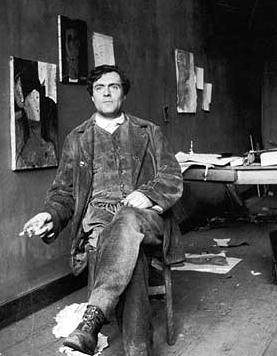
อาเมเดโอ โมดิลยานี

| name = อาเมเดโอ โมดิลยานี
| image = Amedeo Modigliani Photo.jpg
| caption = อาเมเดโอ โมดิลยานี
| birth_place = Livorno|ลีวอร์โน ราชอาณาจักรอิตาลี
| death_place = ปารีส สาธารณรัฐฝรั่งเศสที่ 3|สาธารณรัฐฝรั่งเศสที่สาม
| nationality = อิตาลี
| field = จิตรกรรม, ประติมากรรม
| training = Accademia di Belle Arti di Firenze|อักกาเดเมียดีเบลเลอาร์ตี ฟลอเรนซ์
| partner = Jeanne Hébuterne|ฌาน เอบูว์แตร์น (1917&ndash;1920, เสียชีวิต)
| children = 4 รวมถึง Jeanne Modigliani|ฌาน โมดิลยานี
อามาเดโอ เกลเมนเต โมดิลยานี (, ; 12 กรกฎาคม 1884 – 24 มกราคม 1920) เป็นจิตรกรรม|จิตรกรและประติมากรรม|ประติมากรชาวอิตาลี เขาเป็นที่รู้จักจากภาพเขียนบุคคลและภาพเปลือยส่วนหนึ่งของmodern art|ศิลปะยุคมอเดิร์น มีลักษณะเด่นอยู่ที่การยืดยาวใบหน้า คอ และลำตัวจนเกินจริง
ในปี 2010 ภาพเขียนบุคคลเปลือยของโมดิลยานีซึ่งเป็นหนึ่งในชุดภาพเปลือยที่เขาสร้างสรรค์ขึ้นในปี 1917 ถูกประมูลไปด้วยราคา 68.9 ล้านดอลลาร์ ถือเป็นชิ้นงานที่ราคาแพงที่สุดของเขา กระทั่งในปี 2015 ซึ่งภาพเขียนจากปี 1917 ในชื่อ "Nu couché" ประมูลขายที่Christie's|คริสทีส์ในนิวยอร์กด้วยมูลค่า 170.4 ล้านดอลลาร์ ส่วนในปี 2018 ภาพเขียนจากปี 1917 ในชื่อ "Nu couché (sur le côté gauche)" ถูกประมูลขายที่Sotheby's|ซอเธบีส์ในนิวยอร์กด้วยมูลค่า 157.2 ล้าน ถือเป็นภาพเขียนที่ประมูลไปในราคาแพงที่สุดในประวัติศาสตร์ของซอเธบีส์ "$157 Million for a Modigliani Raises Hardly Any Eyebrows", "The New York Times", 14 May 2018
==ผลงานสำคัญ==
: "ดูwikidata:Wikidata:WikiProject sum of all paintings/Creator/Amedeo_Modigliani|รายชื่อผลงานทั้งหมดของโมดิลยานีที่วิกิสนเทศ
=== ภาพเขียน ===
* "Head of a Woman with a Hat" (1907)
* "Portrait of Juan Gris" (1915)
* "Portrait of Pablo Picasso" (1915)
* "Portrait of the Art Dealer Paul Guillaume" (1916)
* "Portrait of Jean Cocteau" (1916)
*"Jeanne Hébuterne with Hat and Necklace" (1917)
* "Nu couché" (1917-1918)
* "Seated Nude" (c. 1918), พิพิธภัณฑ์ศิลปะโฮโนลูลู
* "Portrait of Jeanne Hébuterne" (1918)
* "Jeanne Hébuterne aux épaules nues" (1919)
* "Woman with a Fan" (1919) ถูกขโมยจากMusée d'Art Moderne de la Ville de Paris|พิพิธภัณฑ์ศิลปะสมัยใหม่ปารีส ไปในปี 2010 and portrayed in the films "Trance" and "Skyfall"
* "Portrait of Marios Varvoglis" (1920; ภาพเขียนชิ้นสุดท้าย)
====ระเบียงภาพ====
File:Amedeo Modigliani, 1908, Portrait of Maude Abrantes, oil on canvas, 81 x 54 cm, Reuben and Edith Hecht Museum, Haifa.jpg|"Portrait of Maude Abrantes", 1907, Hecht Museum|พิพิธภัณฑ์เฮคต์
File:Amedeo Modigliani - Paul Guillaume, Novo Pilota - Google Art Project.jpg|Paul Guillaume, "Novo Pilota", 1915, Musée de l'Orangerie|พิพิธภัณฑ์ลอร็องเฌอรี
File:Bride and Groom.jpg|"Bride and Groom", 1915
File:Amedeo Modigliani - Jacques and Berthe Lipchitz - Google Art Project.jpg|"Jacques and Berthe Lipchitz", 1916
File:1916, Modigliani, Leon Indenbaum.jpg|"Léon Indenbaum", 1916, Henry and Rose Pearlman Collection, Princeton University Art Museum|พิพิธภัณฑ์ศิลปะมหาวิทยาลัยพรินซ์ตัน
File:Portrait of Beatrice Hastings Amedeo Modigliani 1916.jpeg|"Portrait of Beatrice Hastings", 1916
File:Amedeo Modigliani 032.jpg|"Portrait of Moise Kisling", 1915
File:Amedeo Modigliani - Madame Kisling (ca.1917).jpg|"Madame Kisling," 1917
File:Portrait-of-the-Artist's-Wife 1918 Amedeo Modigliani.jpg|"Portrait of the Artist's Wife" (Jeanne Hébuterne), 1918
File:Amedeo Modigliani 025.jpg|"Jeanne Hébuterne with Yellow Sweater", 1918
File:Portrait of dedie.jpg|"Dedie Hayden", 1918, Centre Georges Pompidou|ศูนย์ฌอร์ฌ ปงปีดู
File:Modigliani-autoretrato-macusp1.jpg|"Self-portrait", 1919, oil on canvas, Museum of Contemporary Art, University of São Paulo|พิพิธภัณฑ์ศิลปะร่วมสมัยเซาเปาลู
File:Amedeo Modigliani - Gypsy Woman with Baby (1919).jpg|"Gypsy Woman with Baby", 1919, National Gallery of Art|หอศิลป์แห่งชาติ
File:Amedeo Modigliani 010.jpg|"The Little Peasant (Amedeo Modigliani)|The Little Peasant", 1918, Tate Liverpool|เทตลิเวอร์พูล
File:Amedeo Modigliani, 1918, Portrait of a Young Woman, oil on canvas, 61 x 45.7 cm, New Orleans Museum of Art.jpg|"Portrait of a Young Woman", 1918, New Orleans Museum of Art|พิพิธภัณฑ์ศิลปะนิวออร์ลีนส์
File:Modigliani - Busto de mulher.jpg|"Buste de femme", unknown, before 1919, Museo Nacional de Bellas Artes (Buenos Aires)|พิพิธภัณฑ์วิจิตรศิลป์แห่งชาติ บัวโนสไอเรส
File:GUGG Beatrice Hastings.jpg|"Beatrice Hastings", 1916–1919, Solomon R. Guggenheim Museum|พิพิธภัณฑ์กุกเกนไฮม์
File:Amedeo Modigliani, 1919, Woman with a Fan, oil on canvas, 100 x 65 cm, Musée d'Art Moderne de la Ville de Paris.jpg|"Woman with a Fan", 1919, ถูกขโมยไปแล้วจากMusée d'Art Moderne de la Ville de Paris|พิพิธภัณฑ์ศิลปะสมัยใหม่ปารีส
File:Amedeo Modigliani - Portrait of Jeanne Hebuterne, Seated, 1918 - Google Art Project.jpg|"Portrait of Jeanne Hebuterne, Seated", 1918, Israel Museum|พิพิธภัณฑ์อิสราเอล
File:Amedeo Modigliani 035.jpg| "Portrait of Blaise Cendrars", 1917, Galleria Sabauda|กัลเลรีอาซาเบาดา ตูริน
===ประติมากรรม===
* Tête (sculpture)|"Tête" (1910/1912)
* "Head of a Woman" (1910/1911).
* "Head" (1911–1913).
* "Head" (1911–1912).
* "Head" (1912).
* "Rose Caryatid" (1914).
== อ้างอิง ==
==แหล่งข้อมูลอื่น==
* Works art PubHist
* www.Modigliani.org
* "Modigliani: Beyond the Myth", The Jewish Museum, New York, 2004
* "Modigliani Unmasked" The Jewish Museum, New York, 2017
* Modigliani and His Models, The Royal Academy of Arts, London 2006
* "Review: "Modigliani at the Royal Academy of Arts, London", "The Guardian"
* Modigliani's Jewish influences
*
* Secret Modigliani—All the paintings, provenance, catalogues and data, a complete non-profit resource
Category:จิตรกรชาวอิตาลี
Category:ประติมากรชาวอิตาลี
Category:ชาวอิตาลีในประเทศฝรั่งเศส
Category:เสียชีวิตในประเทศฝรั่งเศส
Category:จิตรกรสมัยใหม่
Category:ประติมากรสมัยใหม่
Category:บุคคลจากมงมาร์
Category:เสียชีวิตจากโรคปอดบวม
หมวดหมู่:ศิลปินชาวอิตาลี
หมวดหมู่:บุคคลจากลีวอร์โน